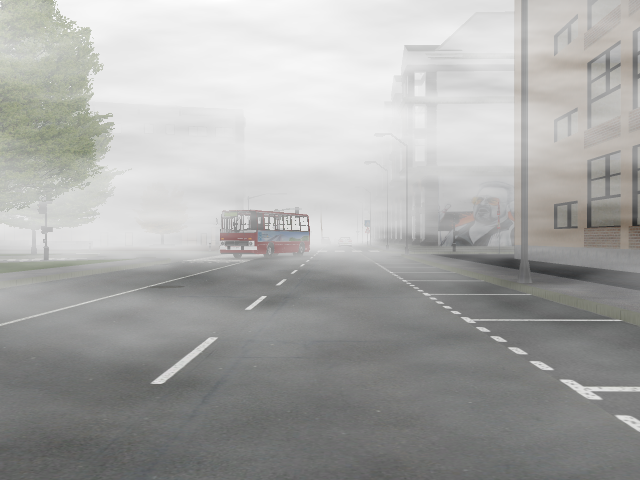
Weather: foggy or hazy